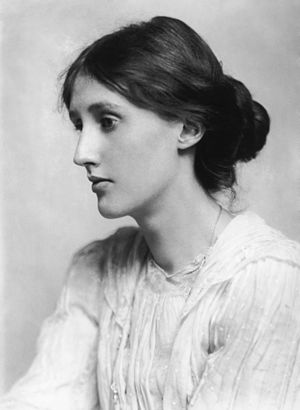
1941 / Dødsfald / Marts
Virginia Woolf
Konge i Danmark: Christian 10. 1912-1947